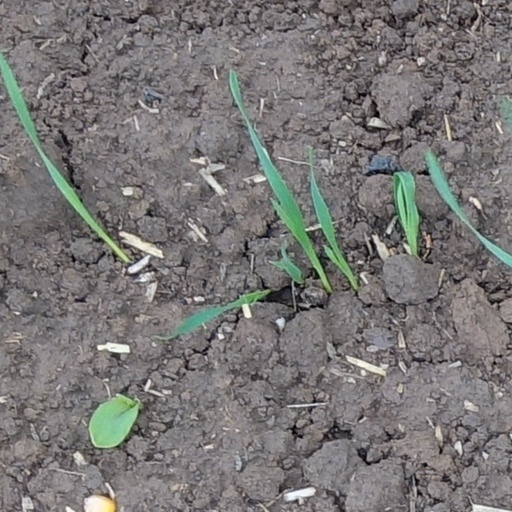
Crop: wheat